Bina Etawa

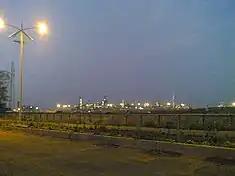
Bina Refinery

Bharat Oman Refinery Limited owns a major oil refinery near Bina, "the only petroleum refinery in Central India" with a capacity of 7.8 [billion tonnes per year. Bina Refinery is designed to process Arab crude oil (65% Arab light and 35% Arab heavy). It can process other crude oil. The project includes a coke-based cogeneration power plant of 99 MW (33 x 3).